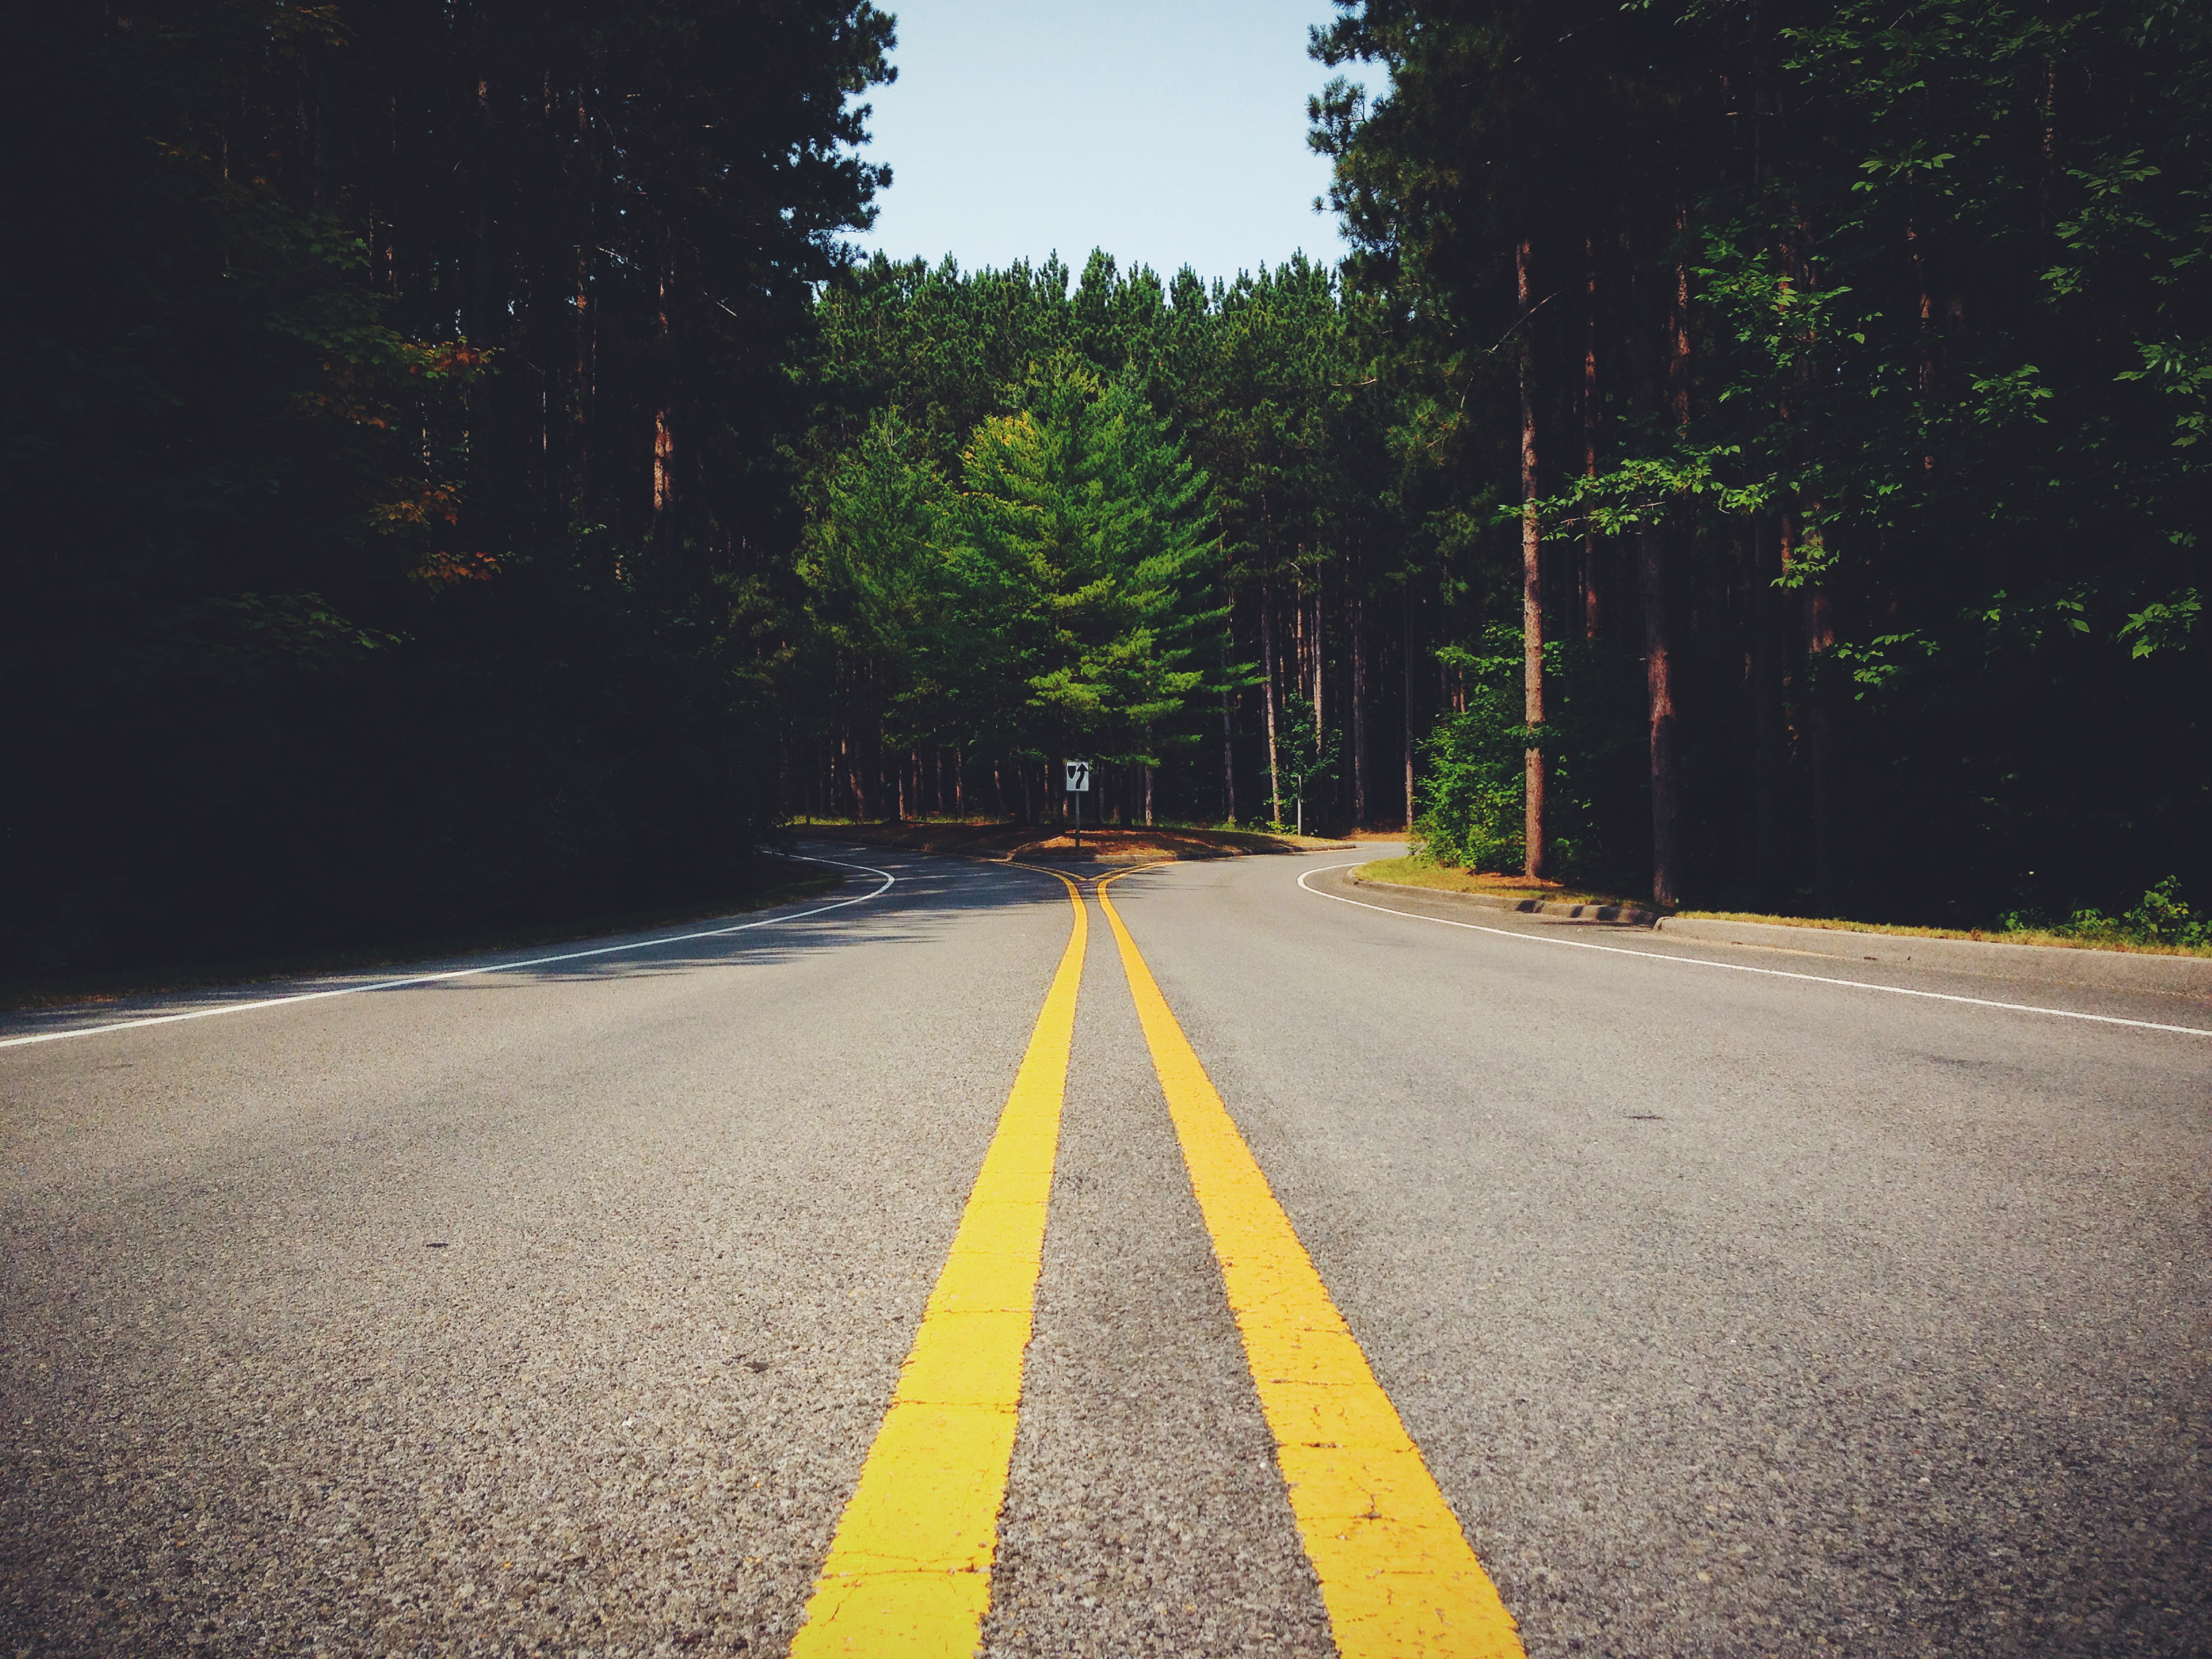
tree, nature, forest, grass, fork, light, road, night, sunlight, morning, leaf, highway, asphalt, evening, curve, autumn, lane, lines, decision, infrastructure, symmetry, road surface, atmospheric phenomenon, woody plant